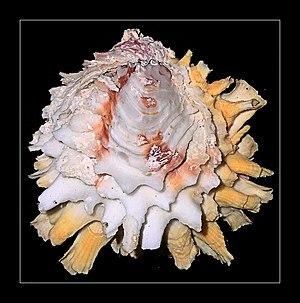
Chamidae est une famille de mollusques bivalves. Ces espèces ont typiquement une des deux valves de forme conique.
Chama est un genre de mollusques bivalves de la famille des Chamidae.